Wildlife of the United Arab Emirates

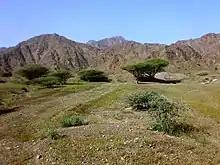
"Vachellia tortilis" in a mountainous landscape in Fujairah

A wide range of plants is associated with the many types of habitat in the United Arab Emirates. One of these types is the sabkha, an area in which salty water has flooded the land shallowly and later evaporated, leaving crusty salt pans. These occur on the western part of the Gulf Coast but also among dunes inland. The plants found on their edges are salt-tolerant members of Salicornioideae and "Zygophyllum".